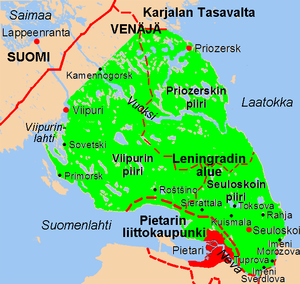
Karelske næs
Det karelske næs (fremhævet med lysegrønt) i forhold til statsgrænser.
Det karelske næs betegner landområdet mellem Ladogasøen og Finske Bugt. Vigtigste by er Vyborg, som ligger længst inde i den Finske bugt, nord for selve næsset. Området tilhører nu Rusland som arv efter Sovjetunionen. På sydsiden ligger Sankt Petersborg, som dog ikke regnes med til næsset.